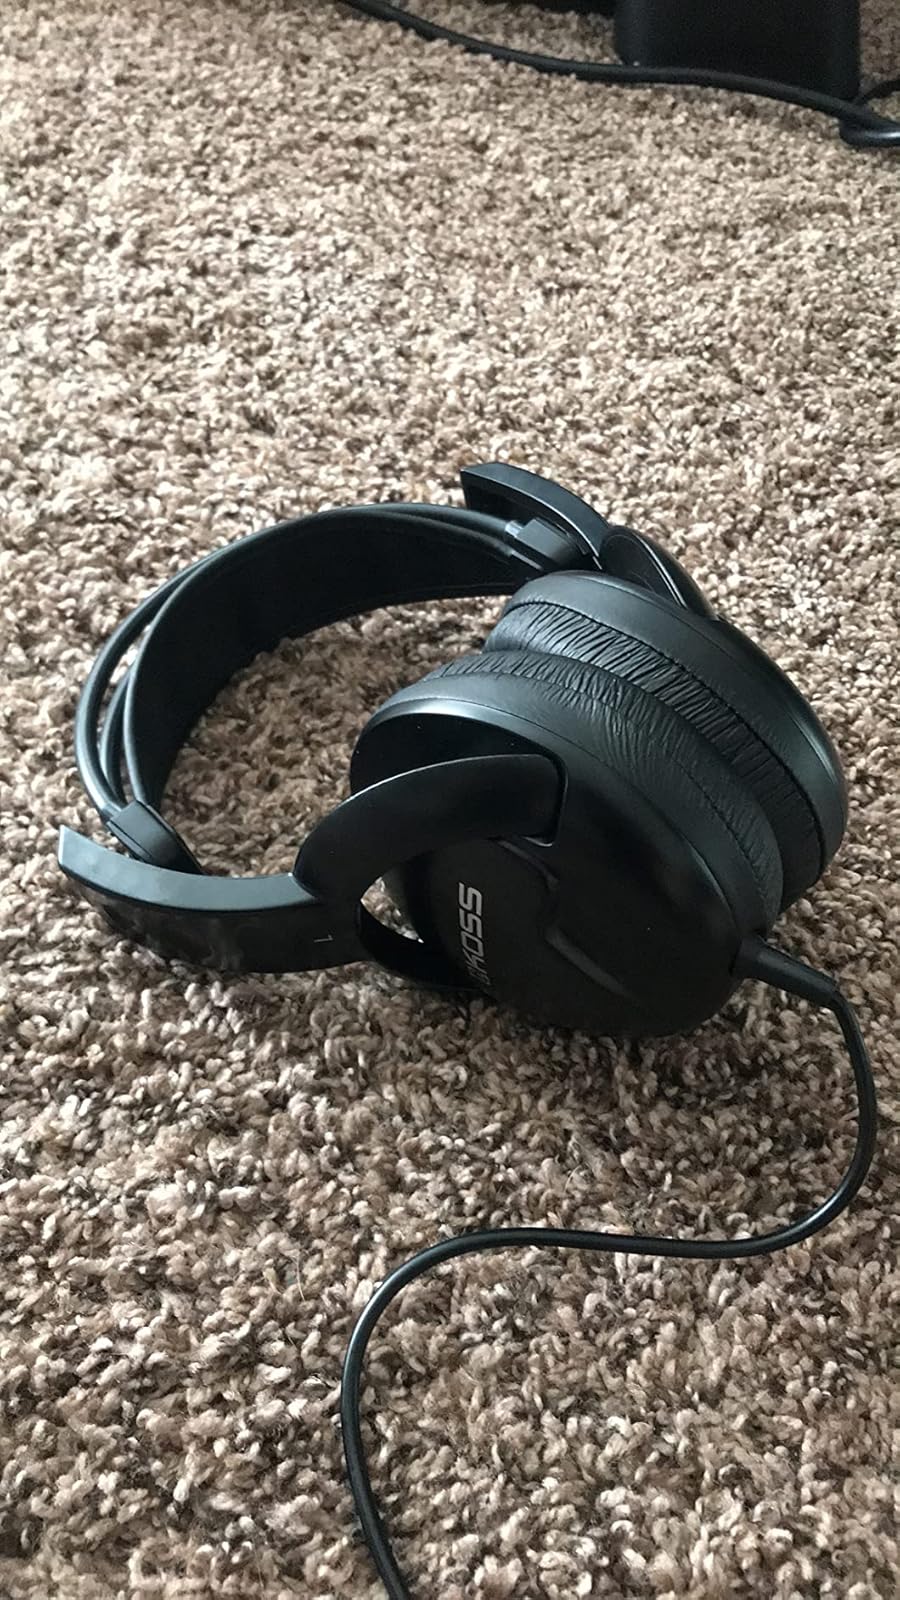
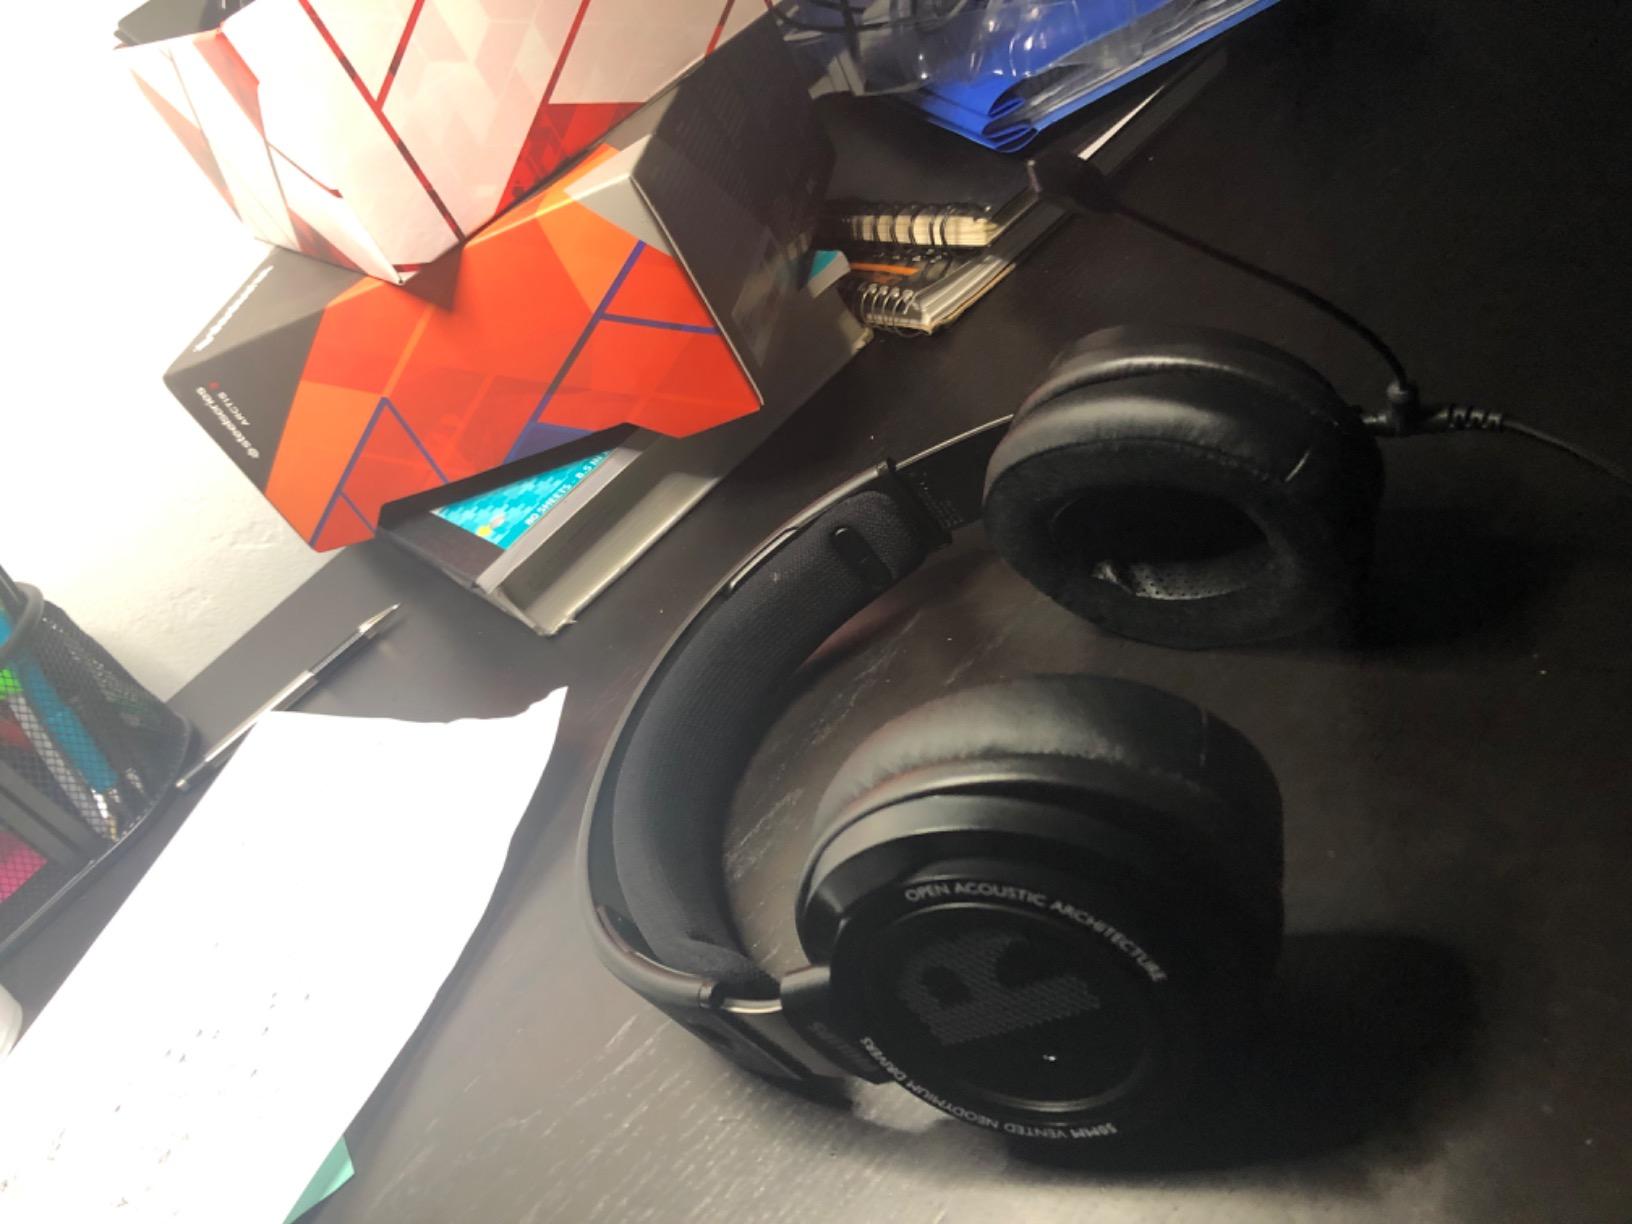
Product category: headphones
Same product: no